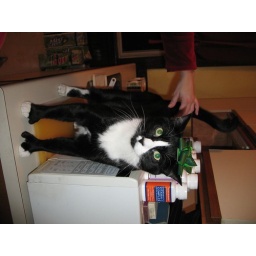
12-09-07 cats in hats and trees 004